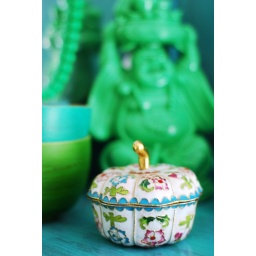
Lidded box on armoire in home office